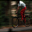
Label: bicycle